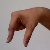
The image shows a hand gesture representing the letter 'Q' in Indian Sign Language.